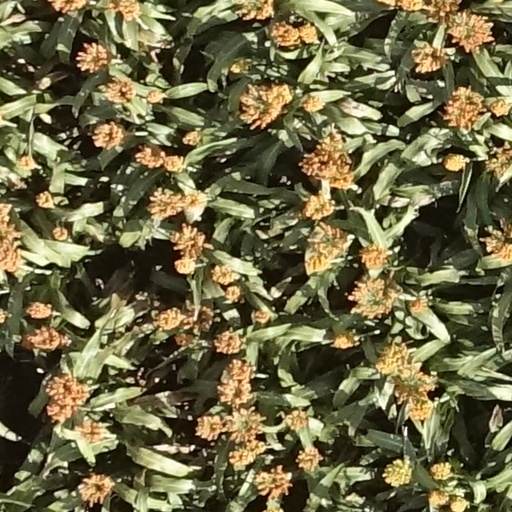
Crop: sorghum